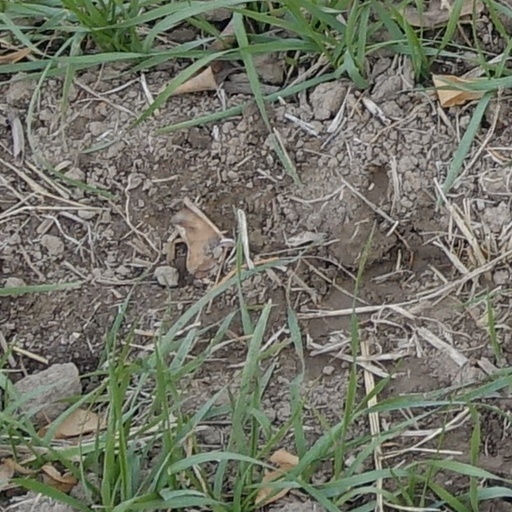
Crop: wheat